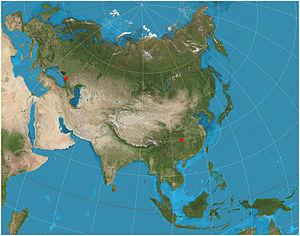
Cette liste recense différentes méthodes de projection cartographique.